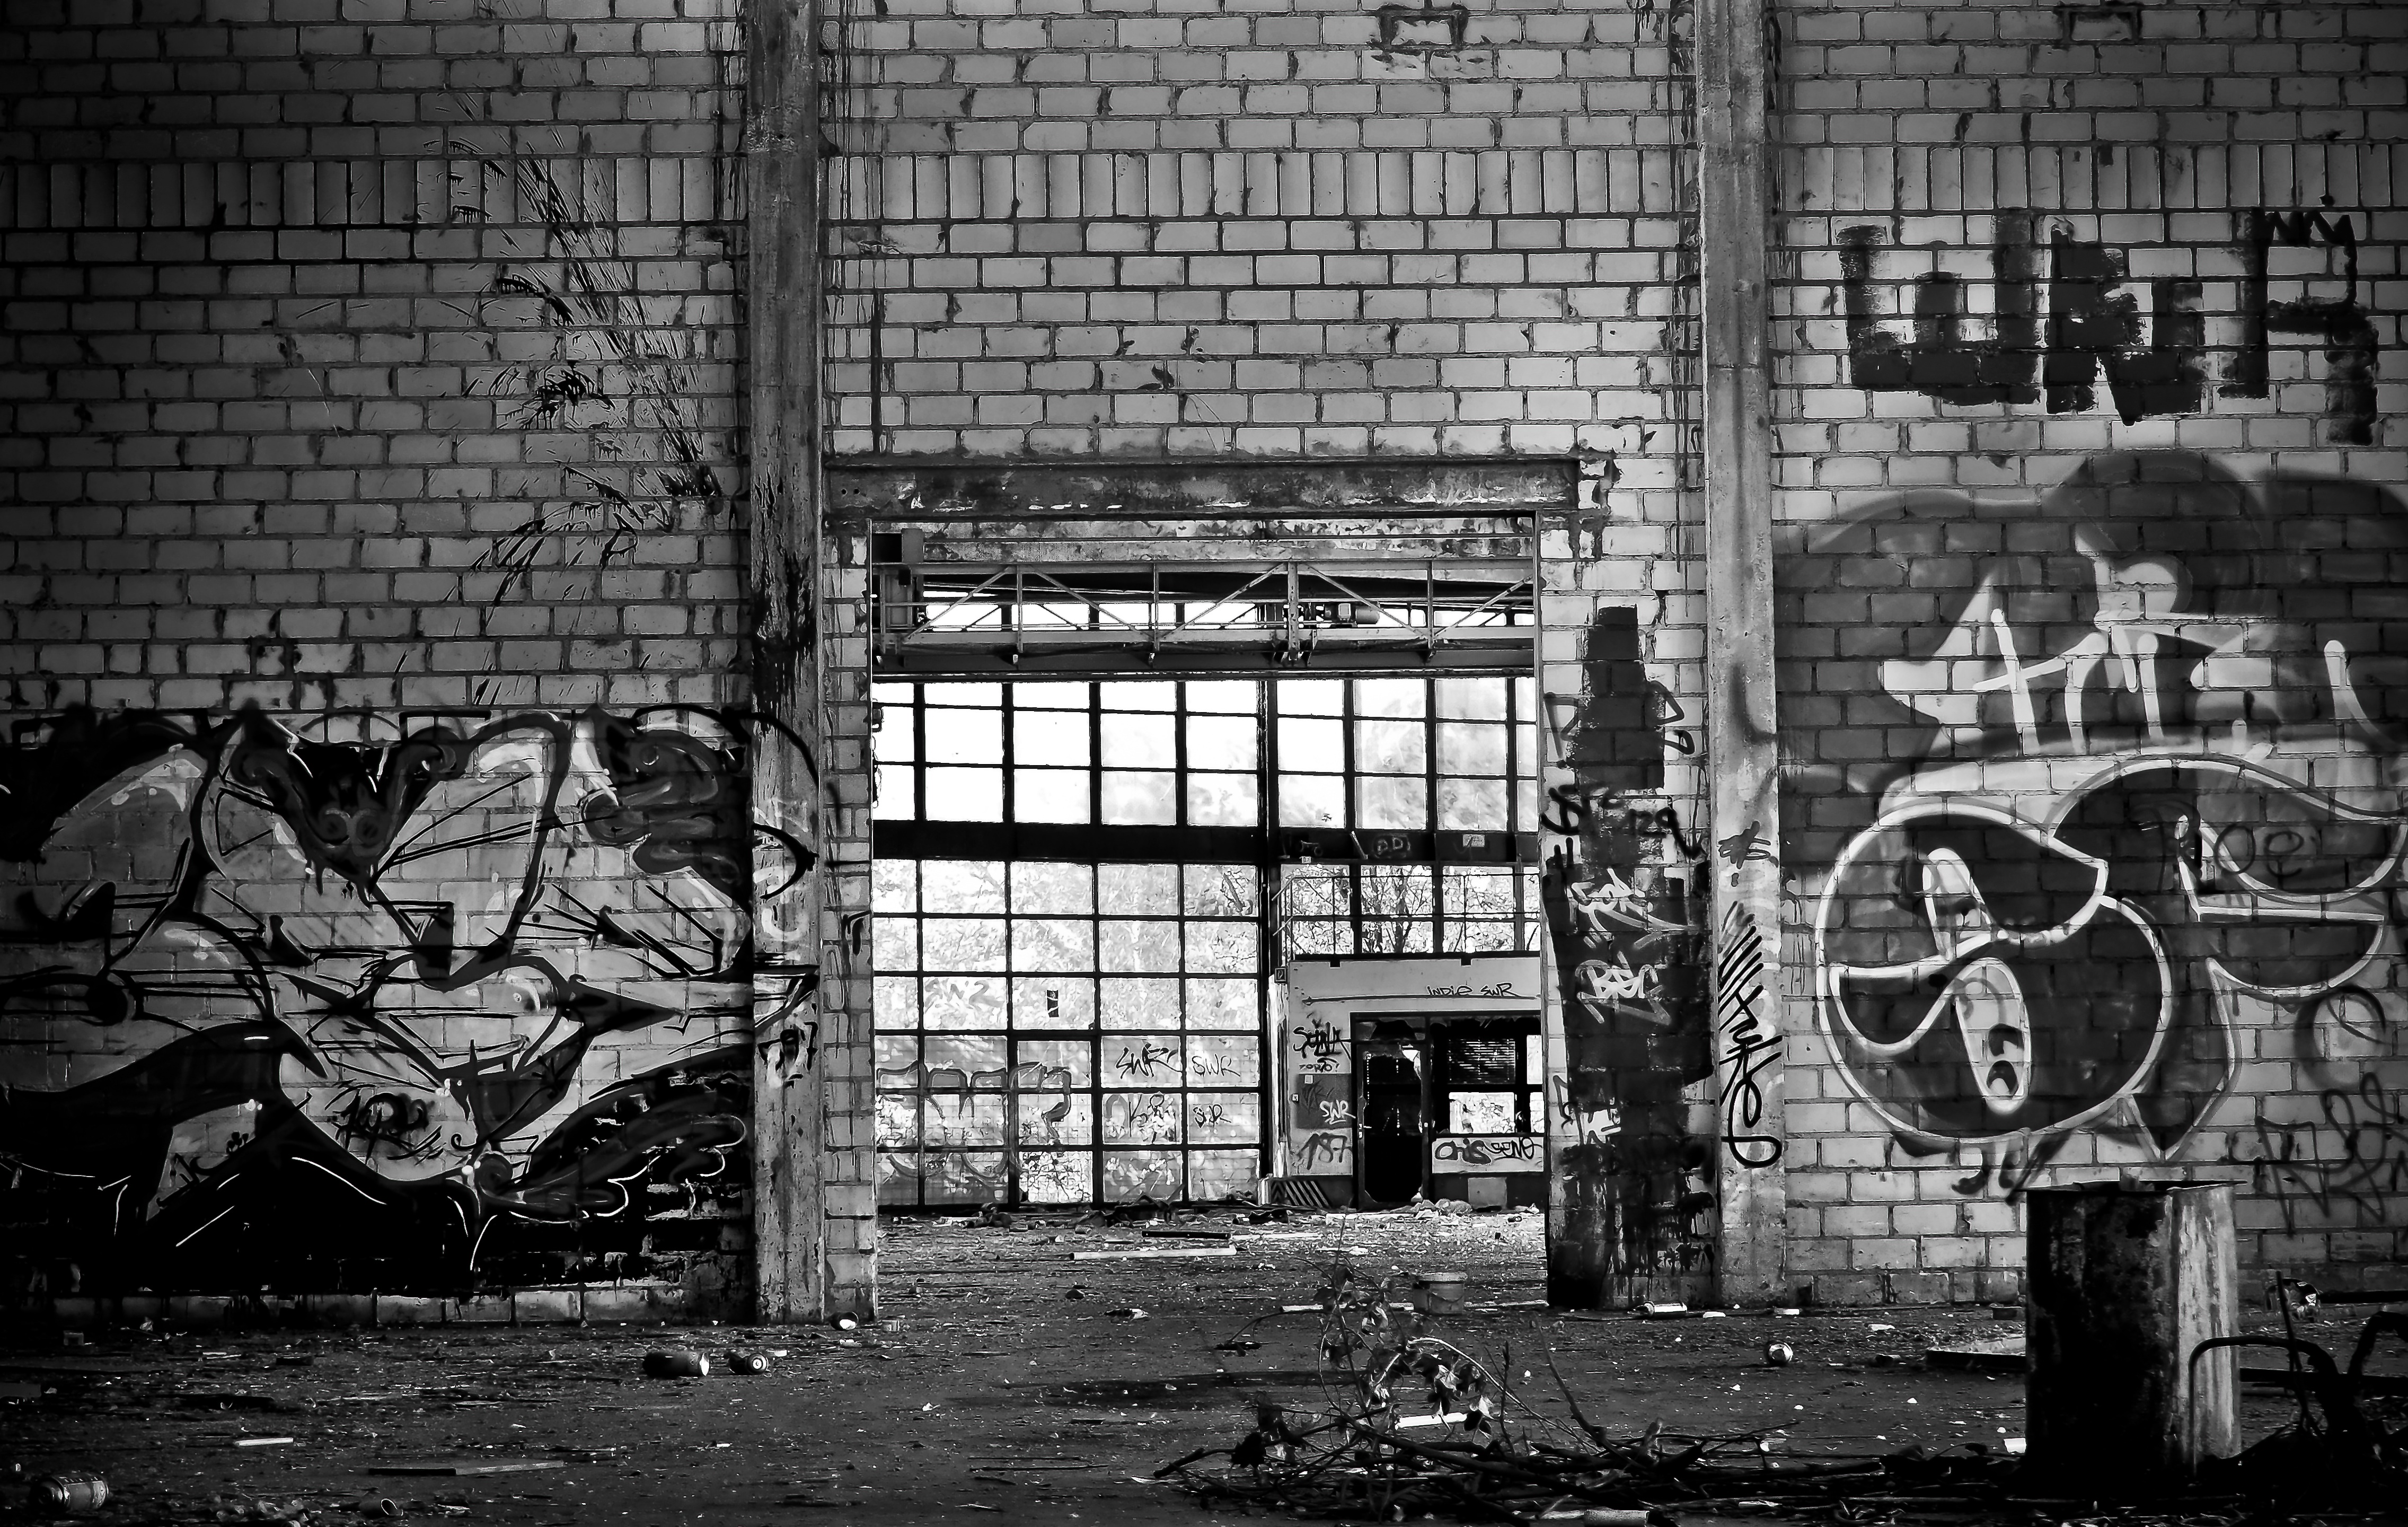
black and white, architecture, road, white, street, window, building, old, atmosphere, wall, mystical, dark, pillar, spray, hall, broken, factory, contrast, darkness, industry, decay, ruin, black, monochrome, old building, graffiti, black white, destroyed, art, mysterious, transience, infrastructure, dilapidated, stock, weird, history, gloomy, destruction, mood, past, forget, transient, secret, leave, wall painting, industrial plant, lost places, pforphoto, break up, industrial building, factory building, lapsed, old factory, ailing, industrial hall, old factory hall, sprayer, run down, painted wall, urban area, monochrome photography, film noir